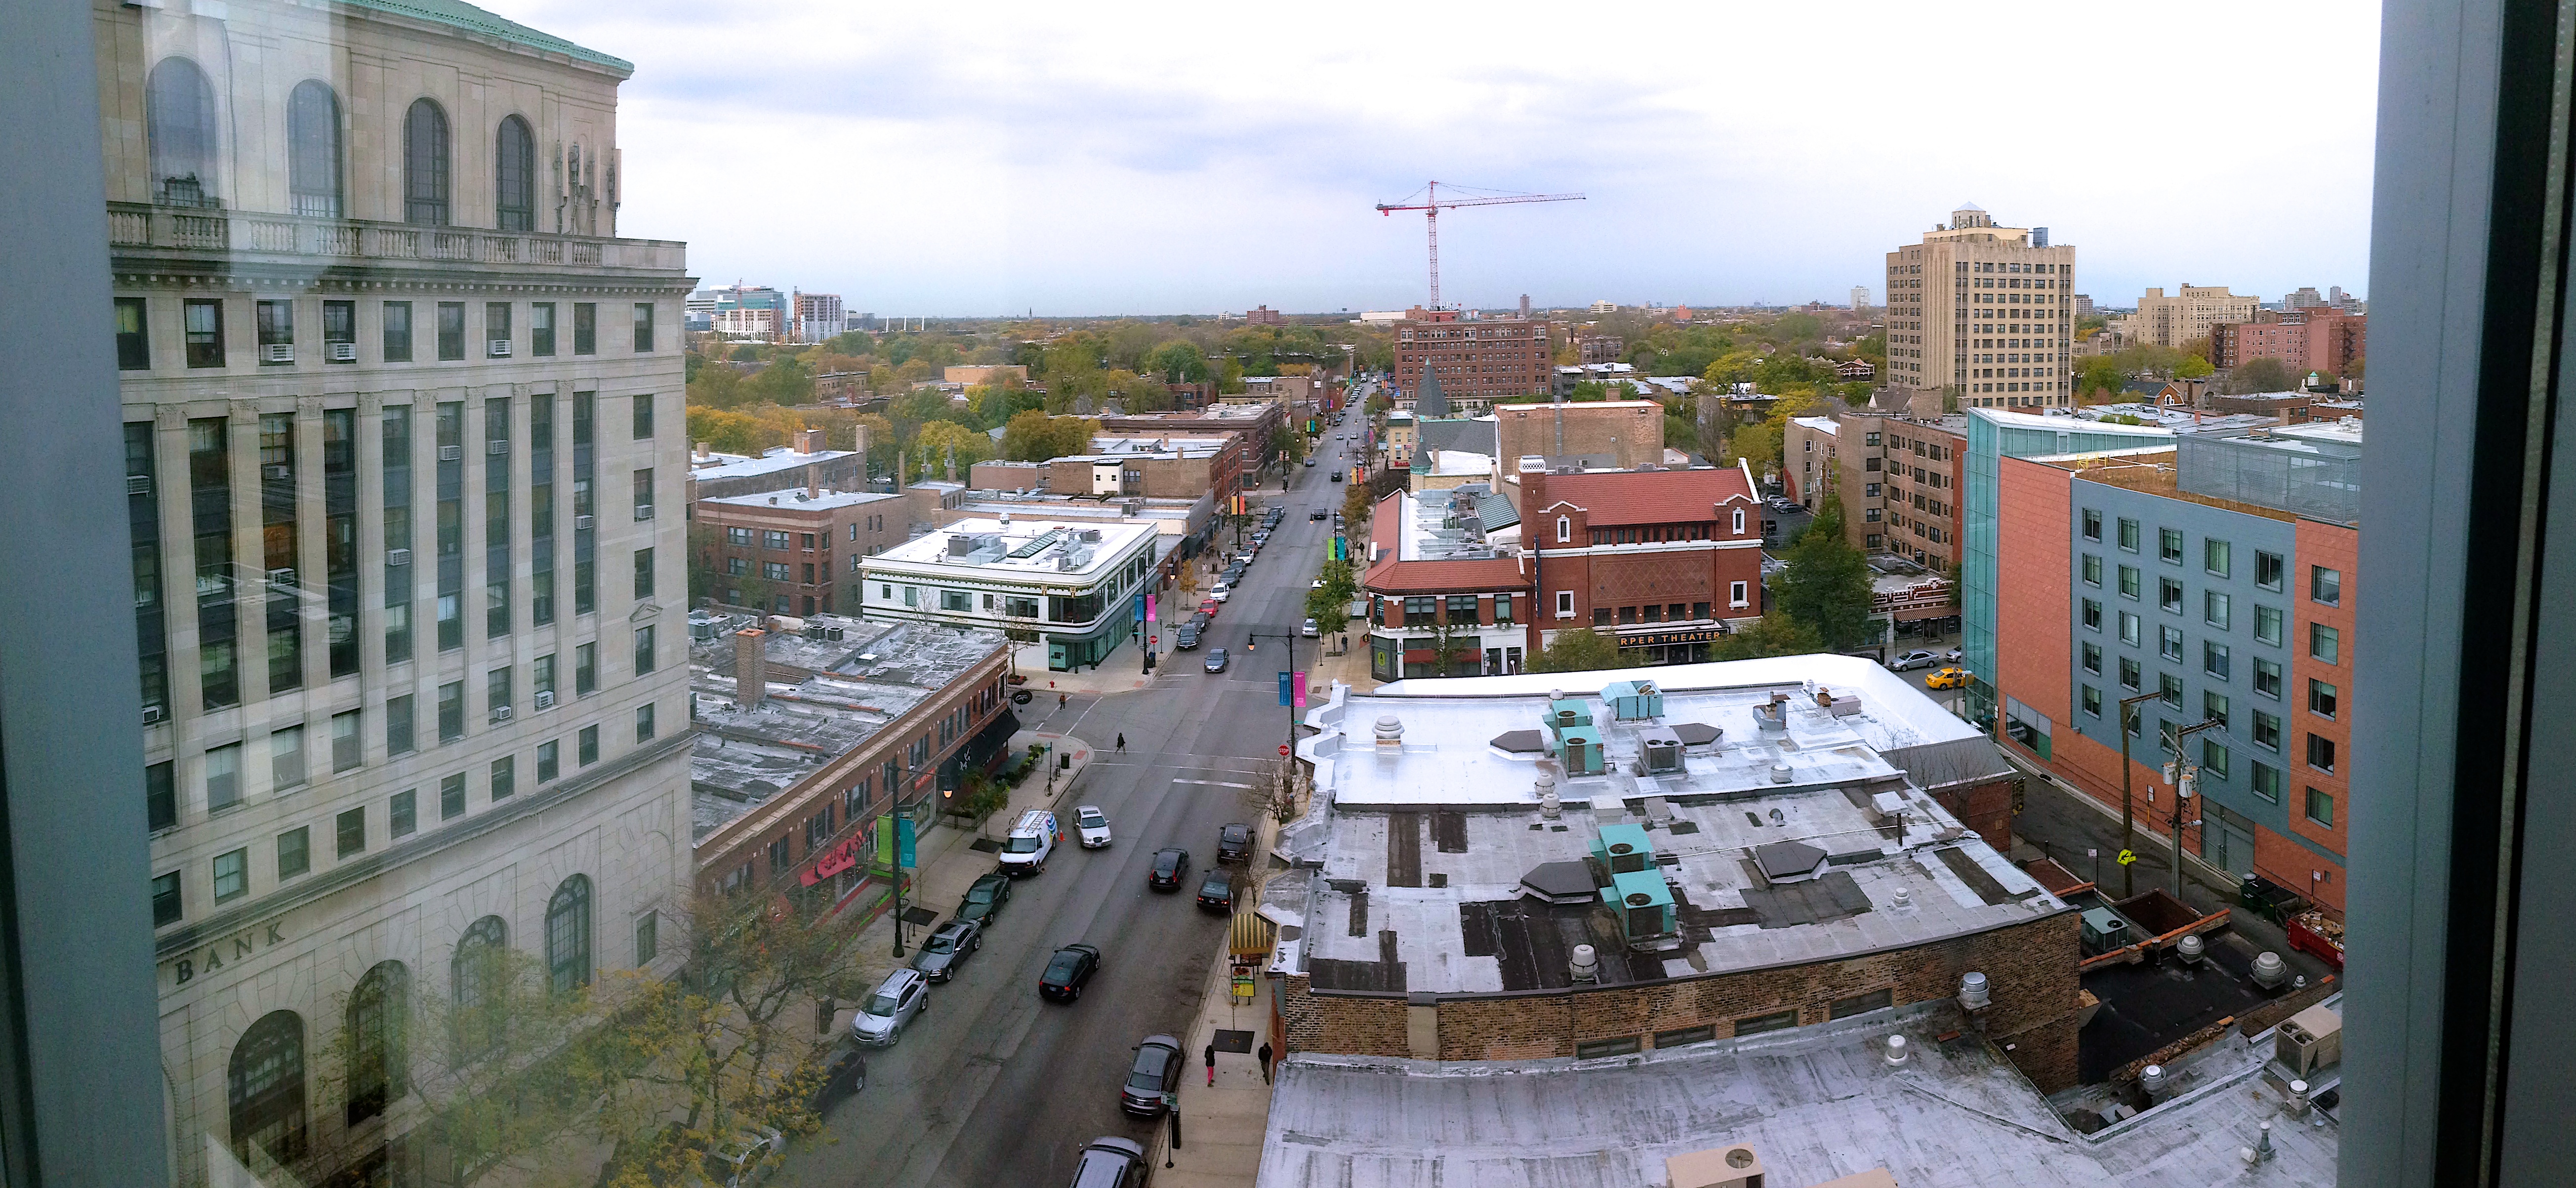
skyline, street, town, city, skyscraper, cityscape, downtown, plaza, landmark, waterway, tower block, public transport, town square, 2015365, metropolis, condominium, neighbourhood, urban area, residential area, human settlement